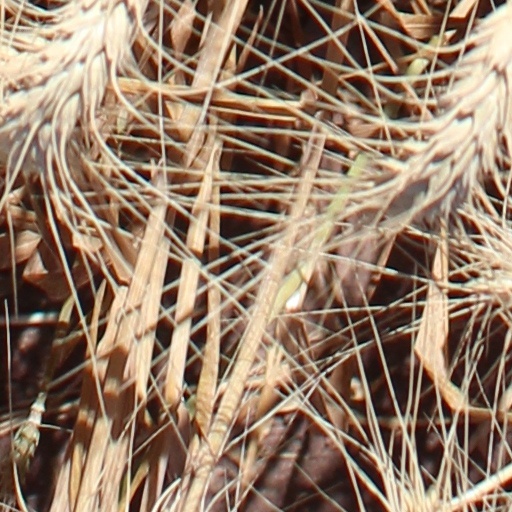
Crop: wheat